Sebastian Sebastiani

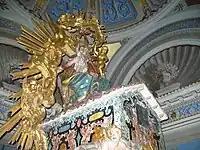
"Madonna", bronze statue by Sebastian Sebastiani, St. John's Cathedral in Ripatransone

Sebastian Sebastiani (died 1626) was an Italian sculptor and founder. His exact date of birth is unknown.